Answer in natural language. Considering the relative positions, is blue translucent garbage bag (marked A) to the left or right of brown colour cube shape wooden material (marked C)? Choose between the following options: right or left
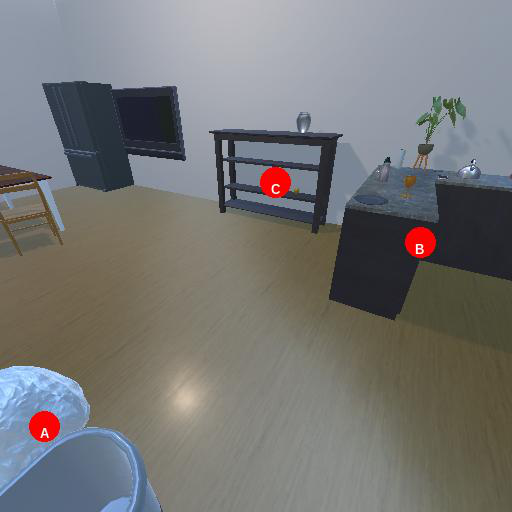
<answer>left</answer>